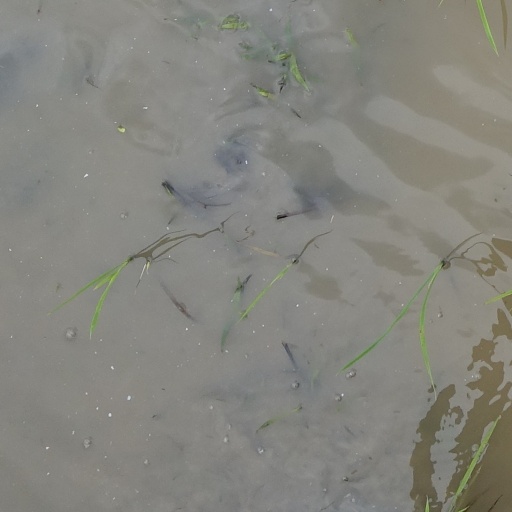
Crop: rice